Drum kit

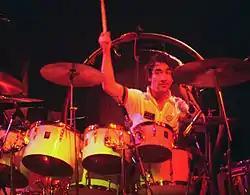
Keith Moon of The Who with a mixture of concert toms and conventional toms, 1975

The snare drum provides the backbeat. When applied in this fashion, it supplies strong regular accents played by the non-dominant hand and is the backbone for many fills. Its distinctive sound can be attributed to the bed of stiff metal wires held under tension against the bottom head (known as the snare head). When the top head (known as the batter head) is struck with a drumstick, the snare wires vibrate, creating a snappy, staccato buzzing sound, along with the sound of the stick striking the batter head. Some drummers may use two or more snare drums at a kit, known as secondary snares, to diversify and create different sounds on backbeat.